Ralph Carmichael

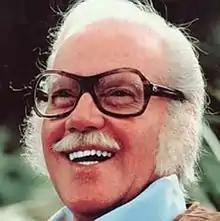

Ralph Carmichael (May 27, 1927 – October 18, 2021) was an American composer and arranger of both secular pop music and contemporary Christian music. He is regarded as one of the pioneers of contemporary Christian music.